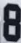
Number: 8